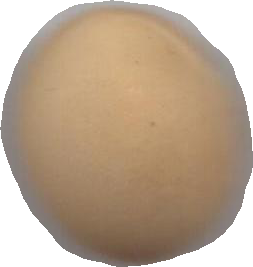
Variety: Grobogan